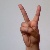
The image shows a hand gesture representing the letter 'V' in Indian Sign Language.